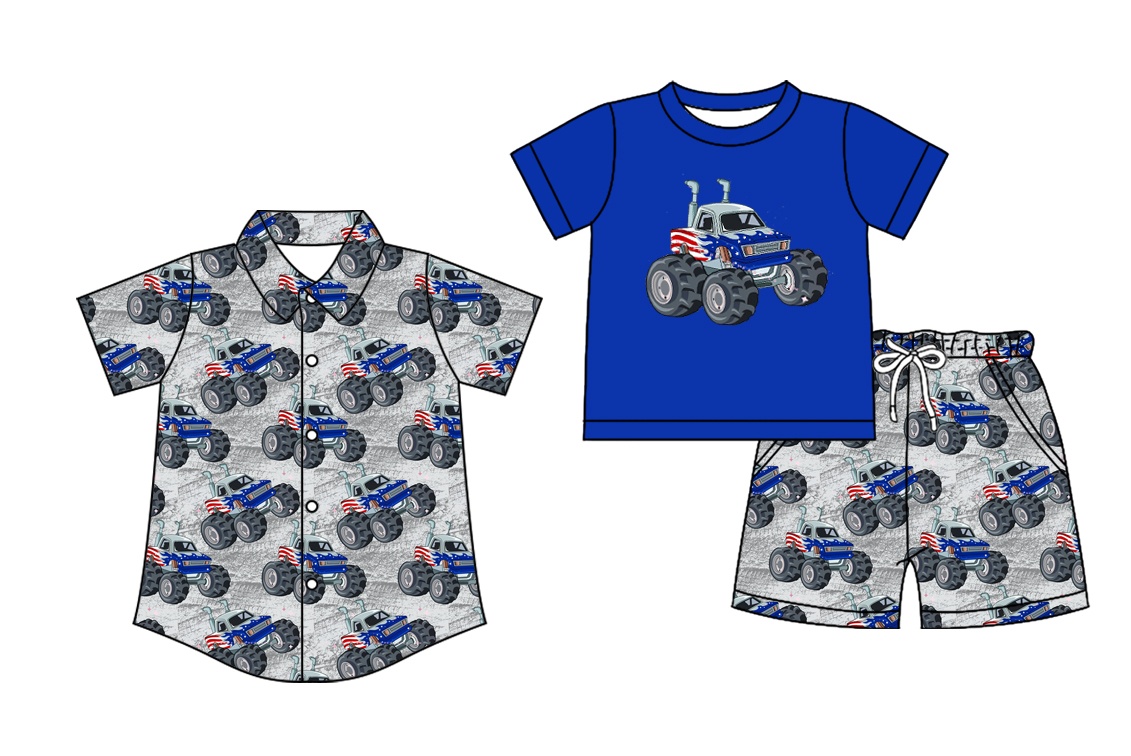
4.14(Custom Design Preorder MOQ 5 Each Design) Monster Trucks Print Boys Summer Matching Clothes Brothers Wear
Materials:Milk Silk Production time: about 6-8 weeks
Brand: baby skirts
Category: Apparel & Accessories > Costumes & Accessories